Hyde House (Visalia, California)

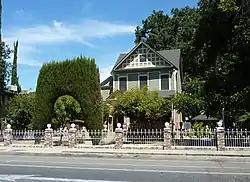

The Hyde House is a historic house located at 500 S. Court St. in Visalia, California. E. O. Miller, an investor and politician, built the house in 1886; it was purchased by investor Richard E. Hyde and his family soon afterwards. The house was mainly designed in the Queen Anne style. Its design features a half-timbered front gable end, scaled and irregular shingles, and a porch with a Chinese Chippendale railing.